Arabic music

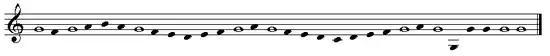
A Maqam tone level example

Much of Arabic music is characterized by an emphasis on melody and rhythm, as opposed to harmony. There are some genres of Arabic music that are polyphonic, but typically, Arabic music is homophonic.